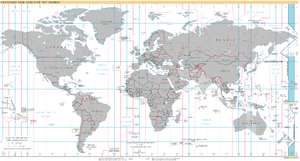
UTC-12 est un fuseau horaire, en retard de 12 heures sur UTC.